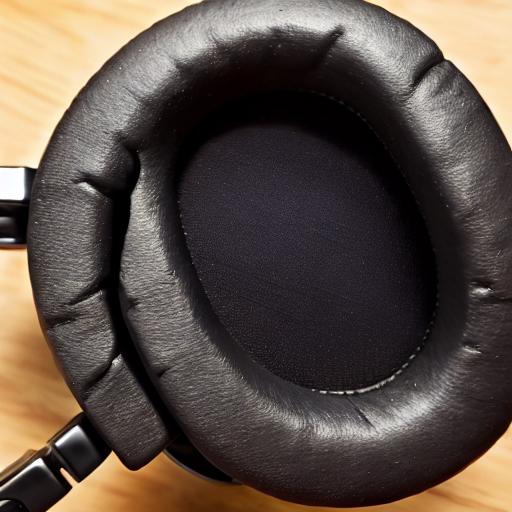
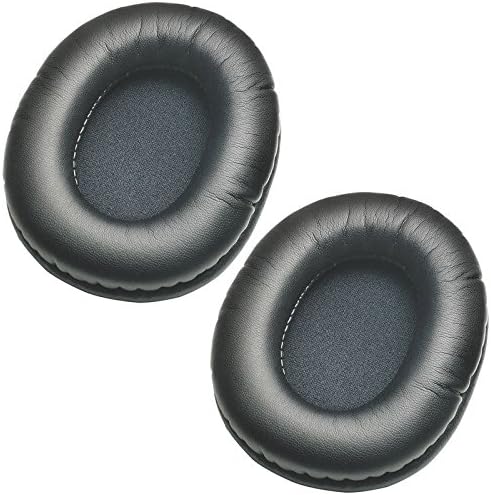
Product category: headphones
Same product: no